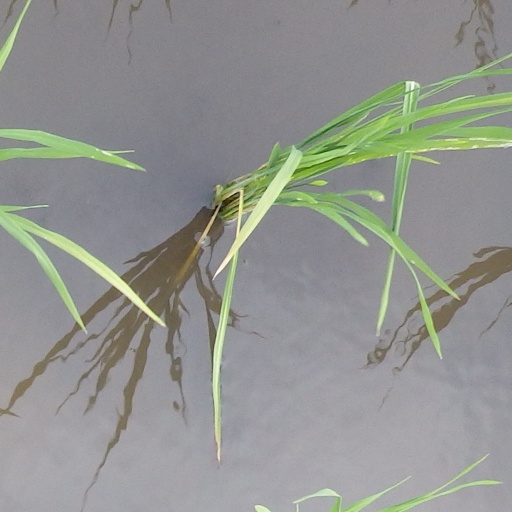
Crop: rice